Maynard Harrison Smith

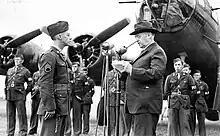
Staff Sergeant Maynard Smith of the 306th Bombardment Group, is presented with the Medal of Honor by Secretary of War Henry L Stimson in front of a B-17 Flying Fortress at Thurleigh Airfield, USAAF Station 111, England.

Several of the bombers failed to rendezvous as intended, and others had mechanical problems and had to turn back. The middle portion of the bombing mission went well, with no German fighters engaging the American aircraft until after they had released their bomb loads on target. As the fighters came up, the Americans managed to elude them by flying into a large cloud bank.